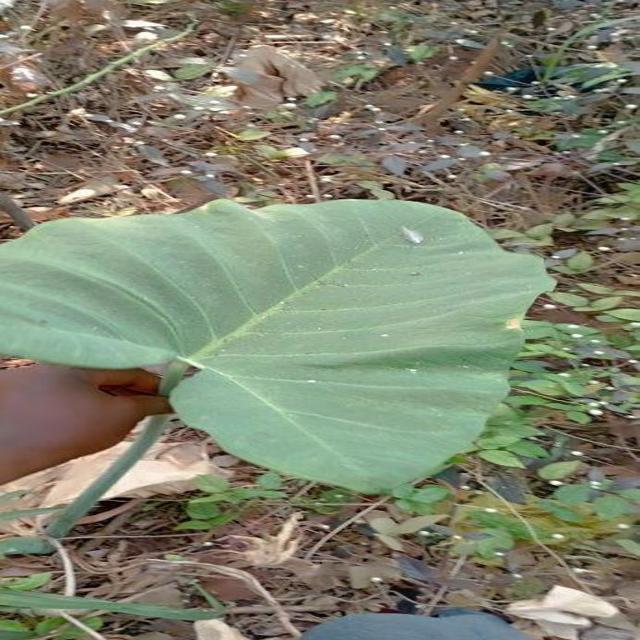
Label: Early_Blight